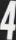
Number: 4